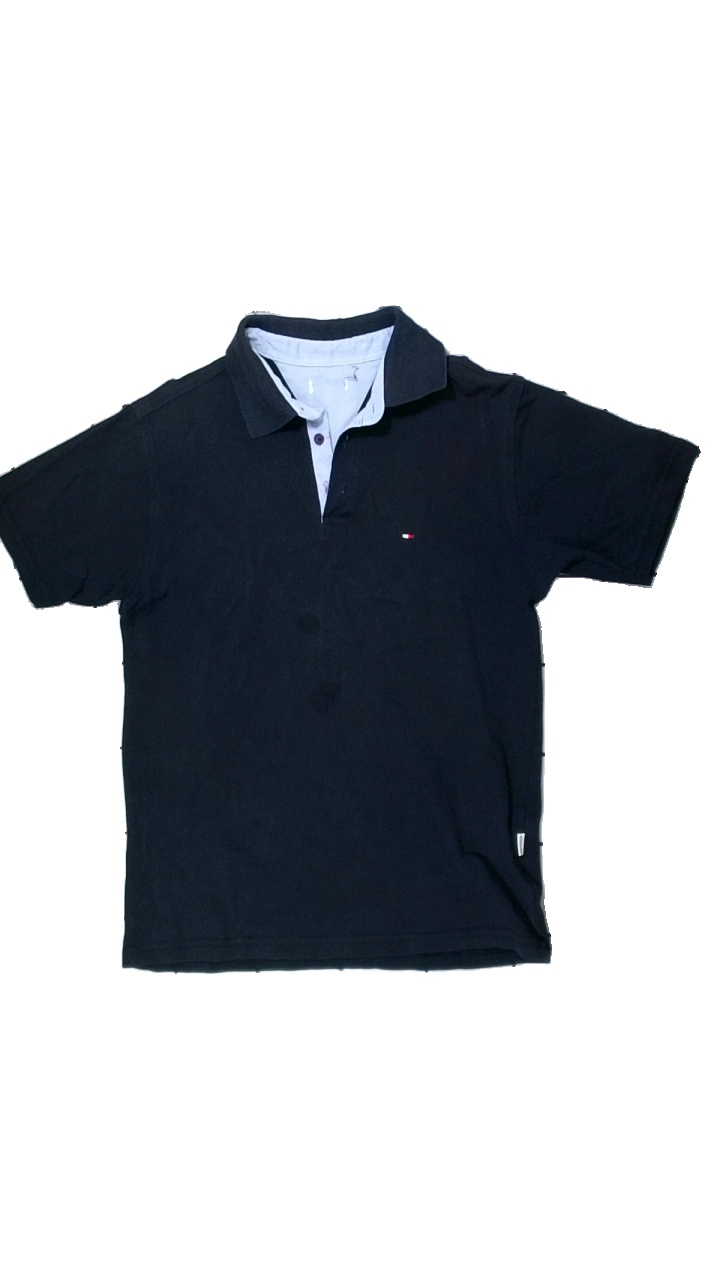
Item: Top (Men)
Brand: Tommy Hilfiger
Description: svart pike med logga fram, solblekt krage + axlar, stora fläckar fram
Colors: Black
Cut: Regular
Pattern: Logo print
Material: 100% cotton
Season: All
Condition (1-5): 2
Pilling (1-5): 5
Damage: fläckar
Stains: Major
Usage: Export
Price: <50